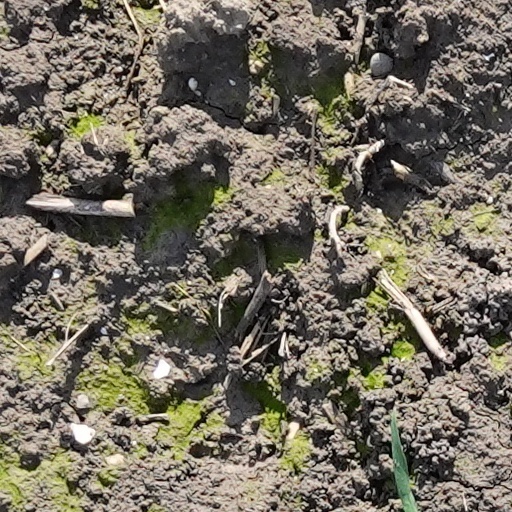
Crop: wheat